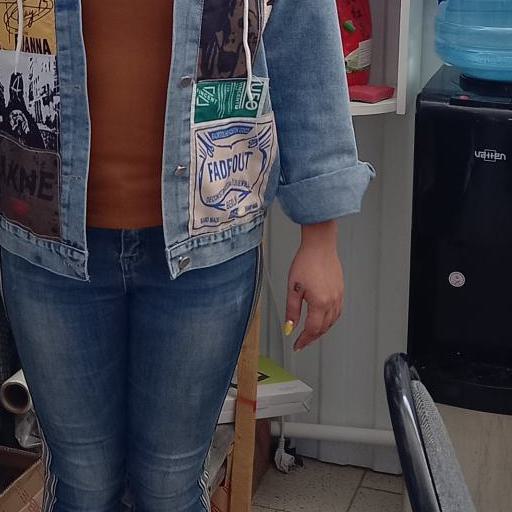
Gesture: no_gesture